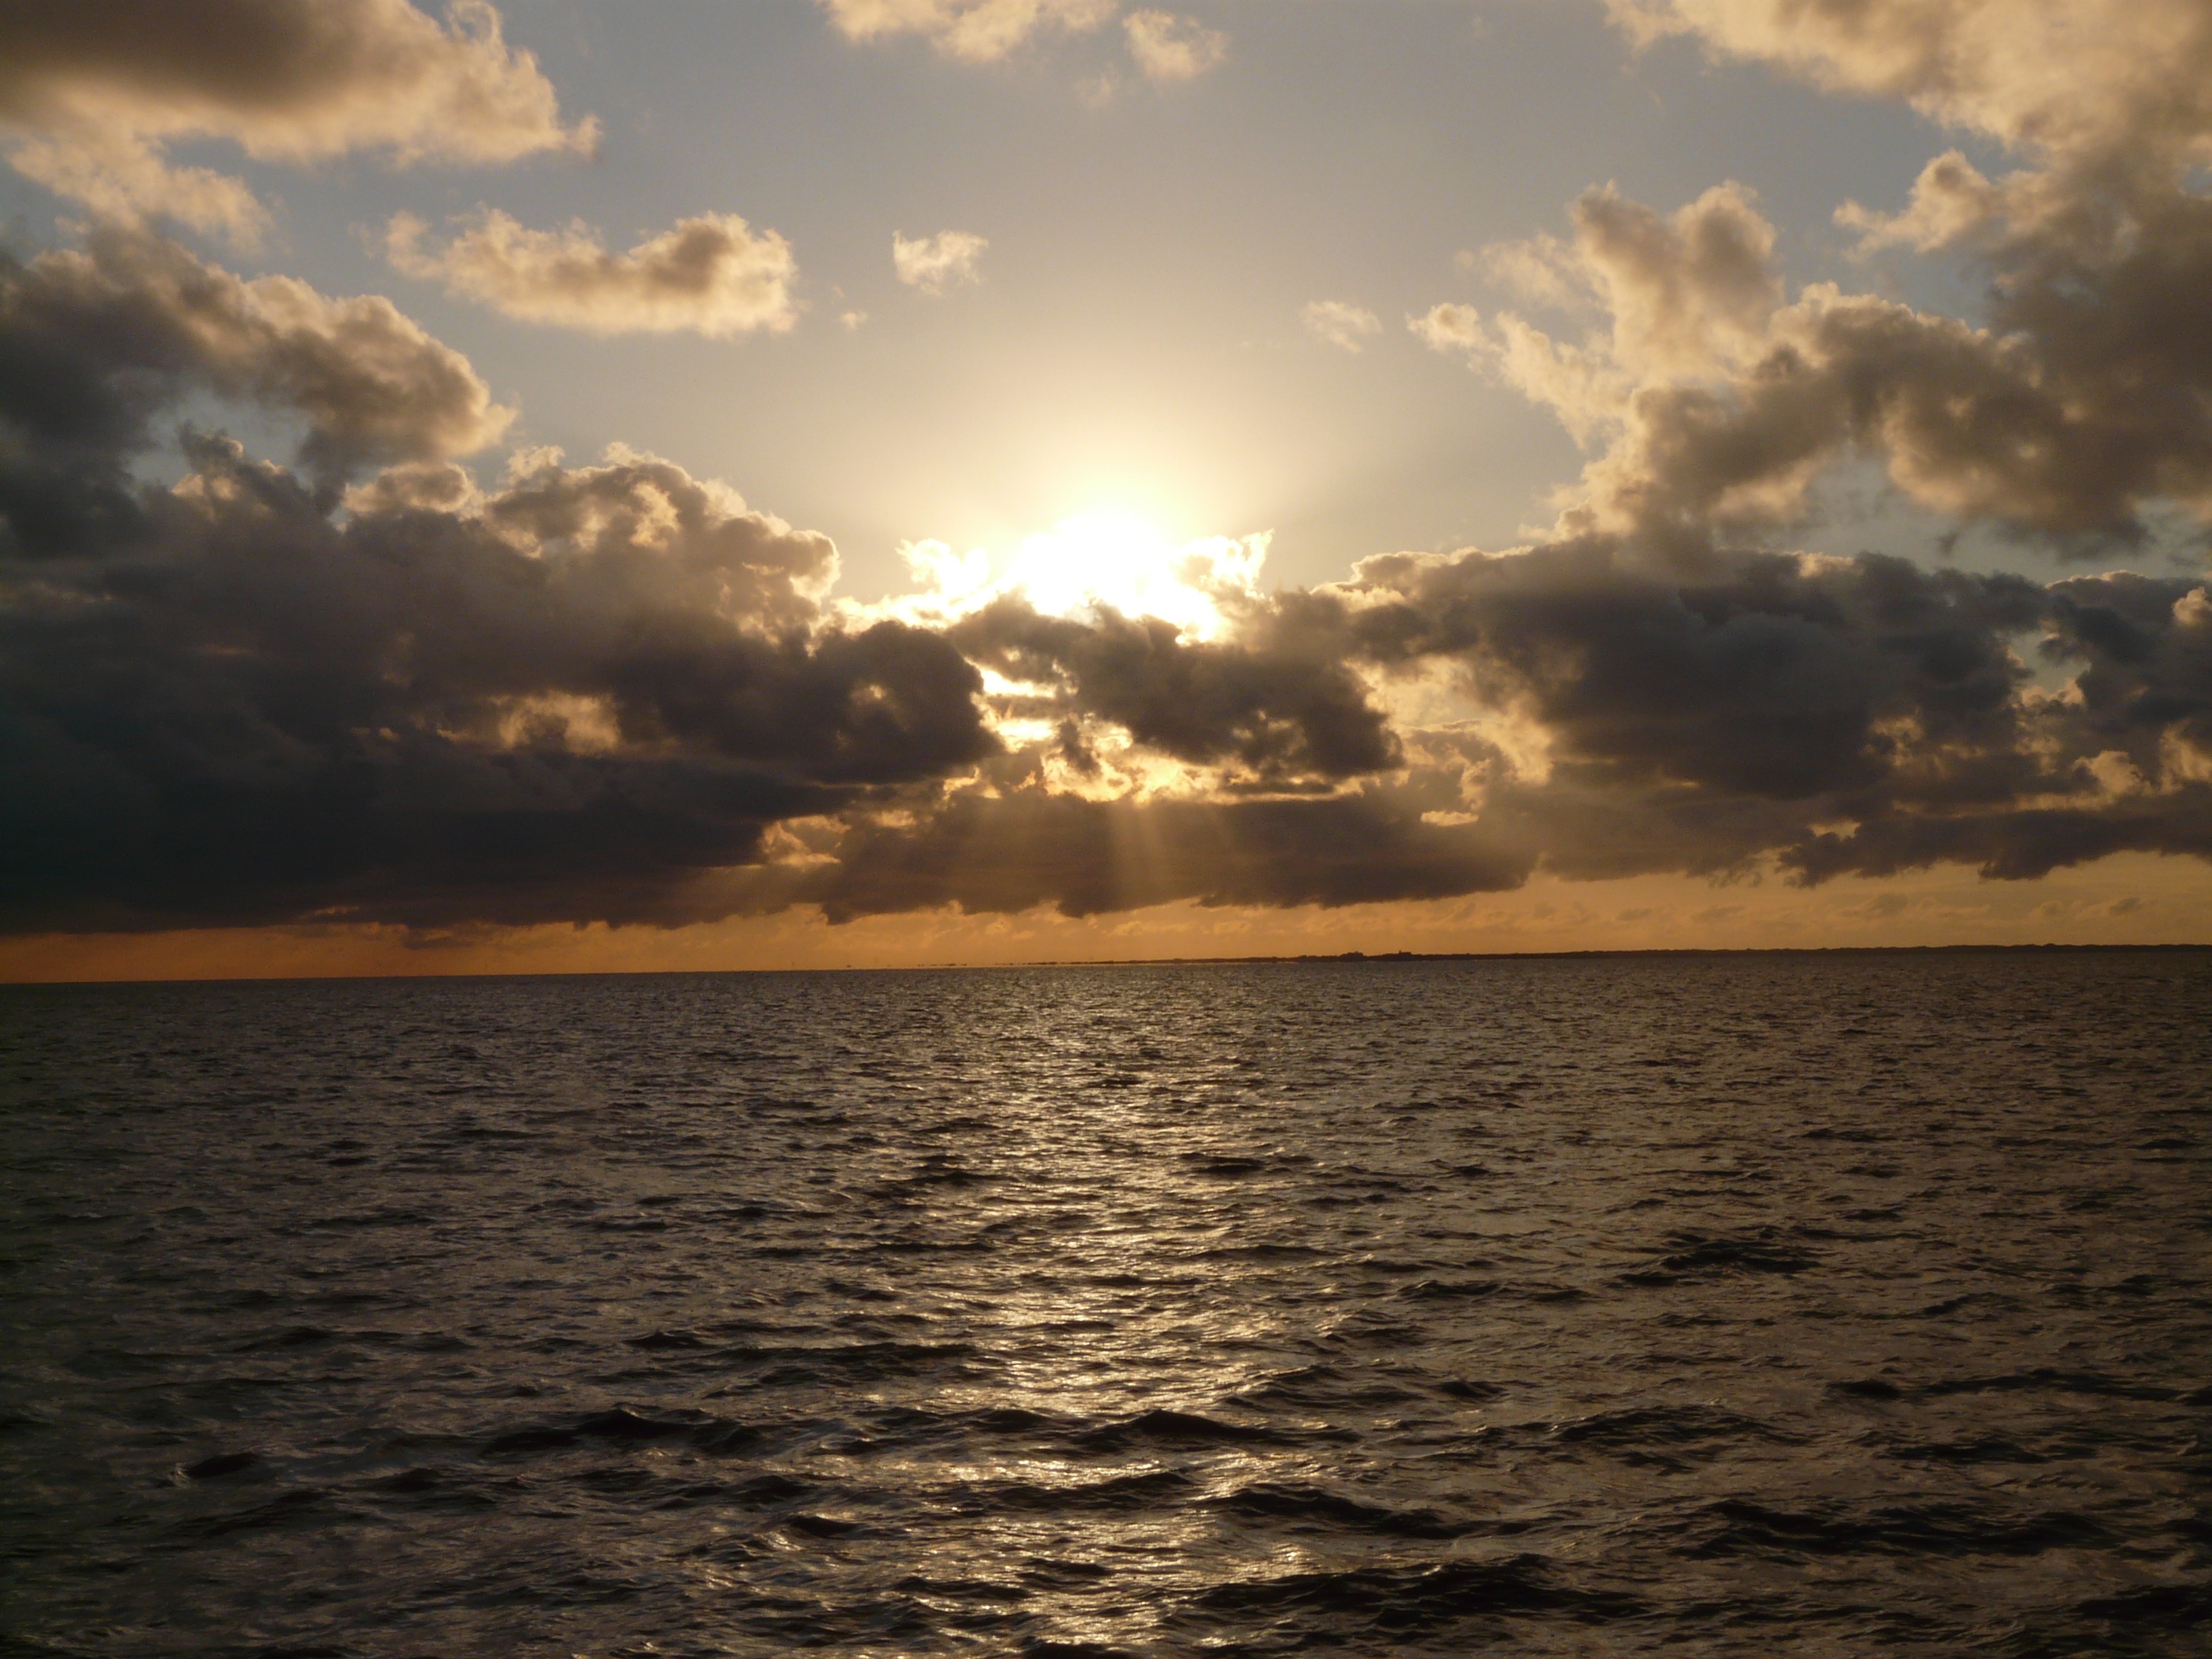
beach, sea, coast, ocean, horizon, cloud, sky, sun, sunrise, sunset, sunlight, morning, shore, wave, dawn, dusk, evening, bay, romance, infinity, body of water, wide, mood, abendstimmung, afterglow, meteorological phenomenon, wind wave